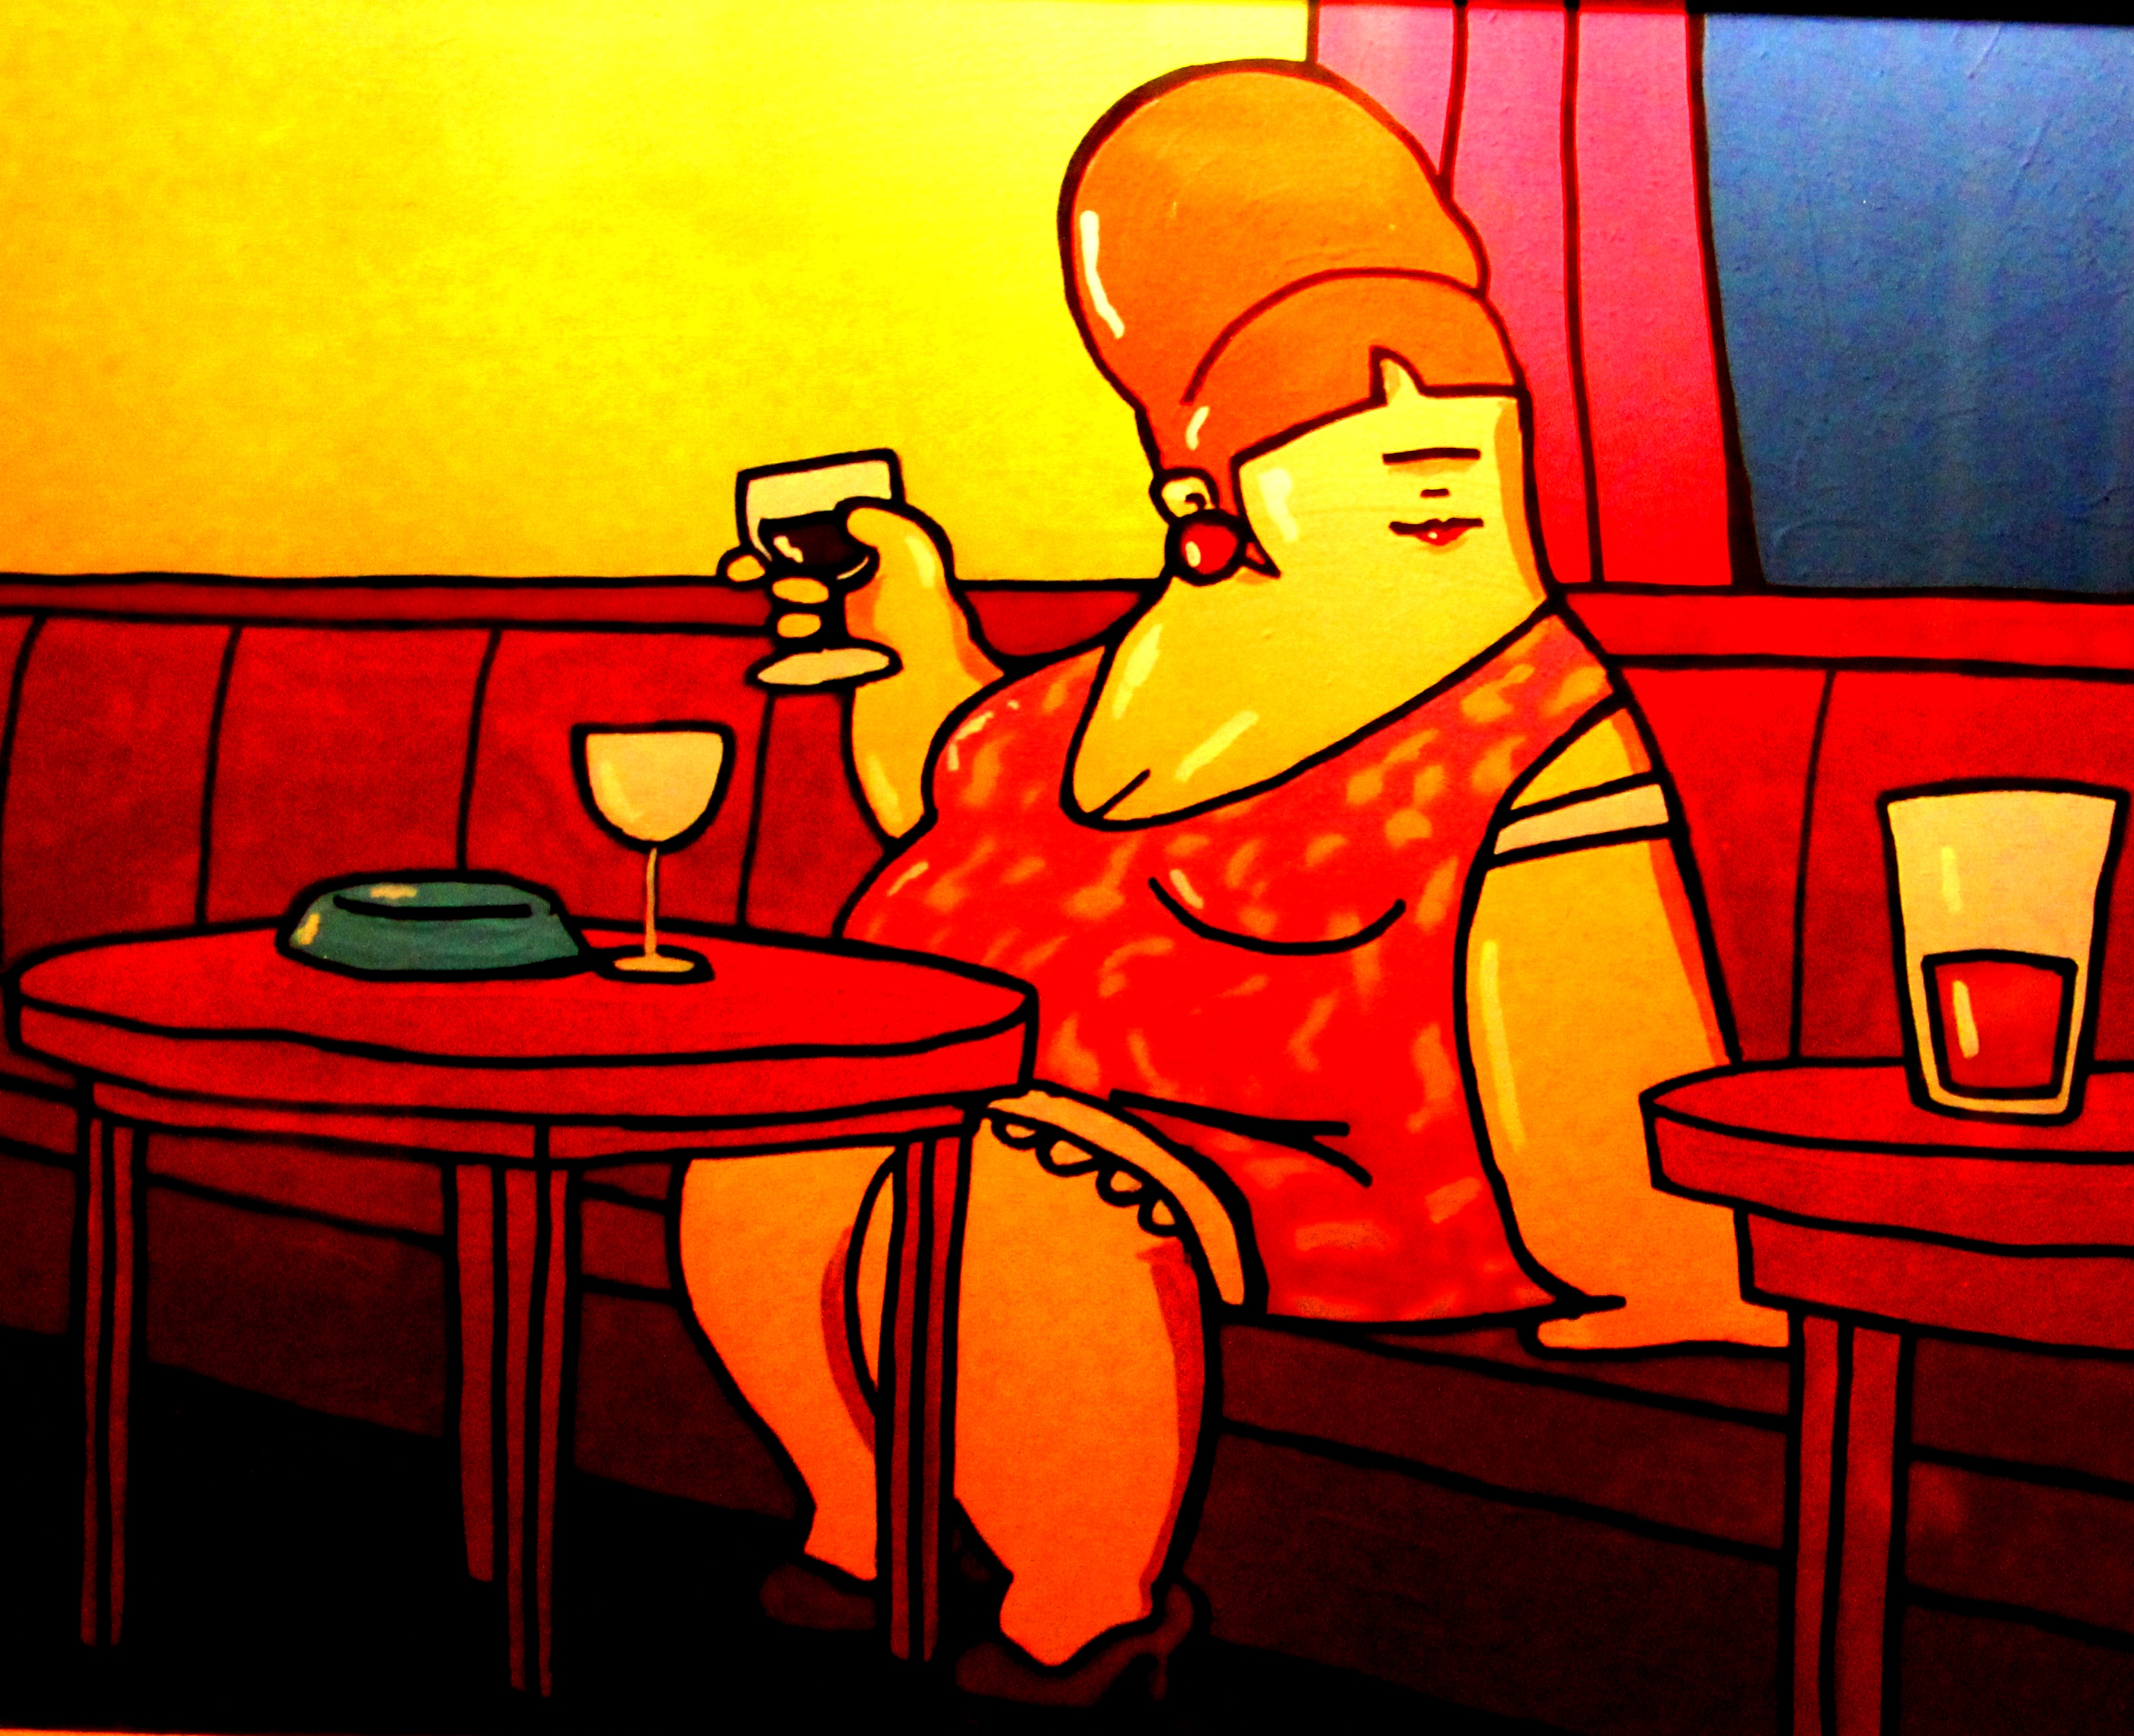
light, peak, canon, contrast, artwork, colour, art, district, les, illustration, derbyshire, spiritofphotography, dailyshoot, grafitti, vividstriking, anawesomeshot, cartoon, dazzlingshot, leshaines, dailyshoot2013, modern art